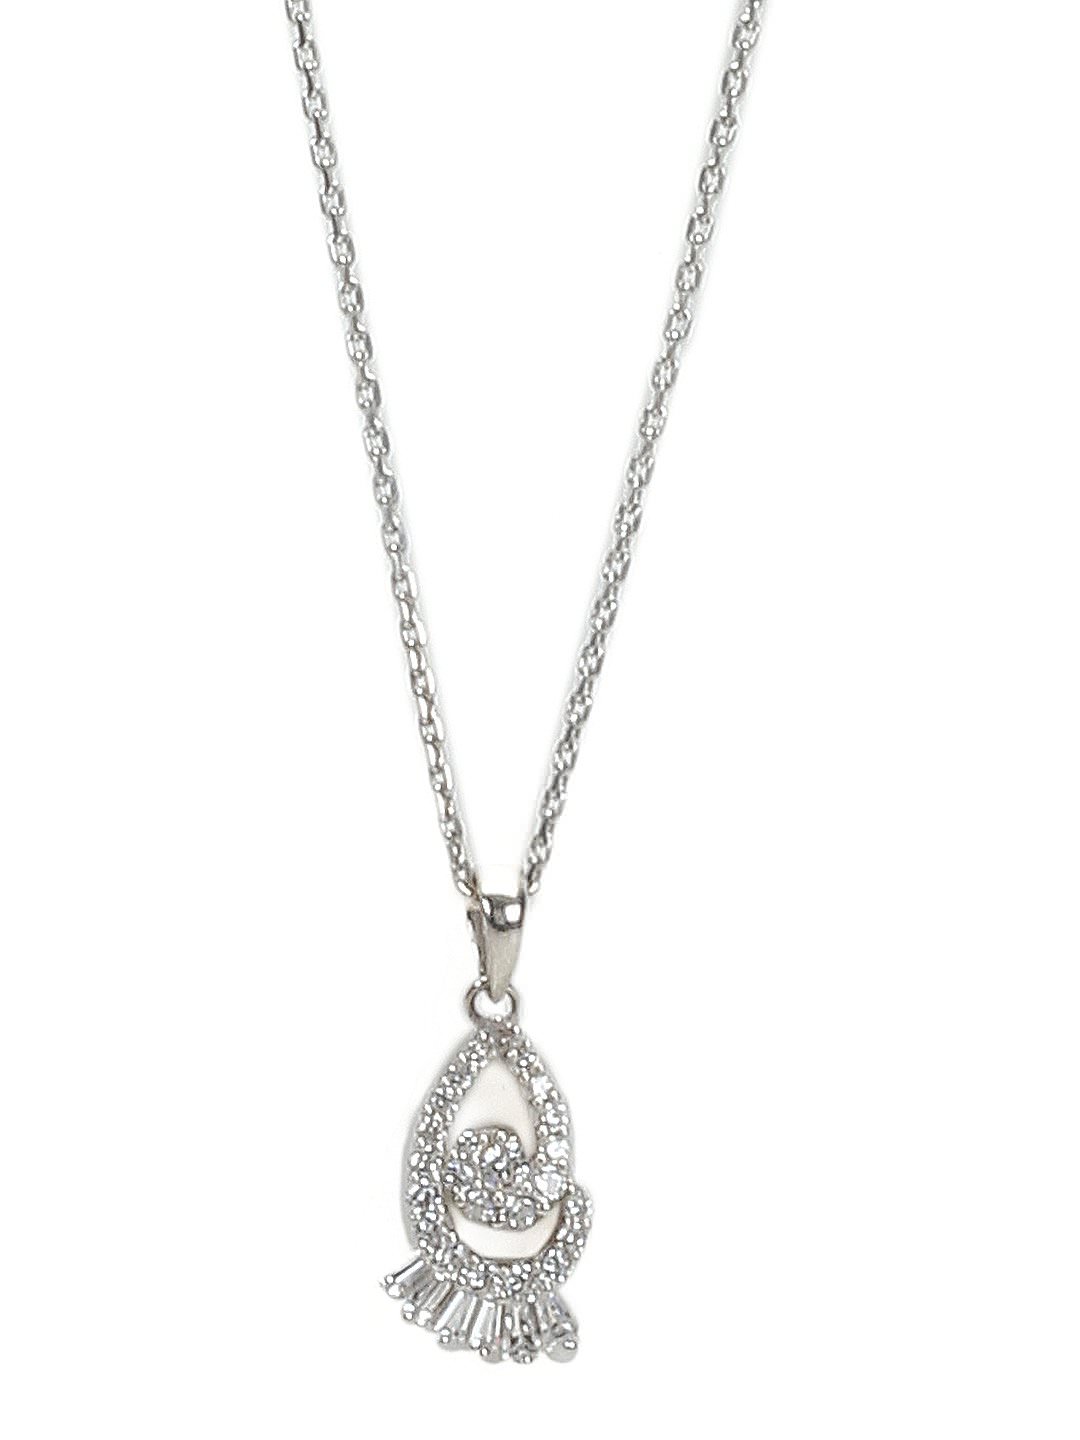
Lucera Silver Pendant With Chain
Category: Accessories / Jewellery / Pendant
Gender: Women
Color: Silver
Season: Summer 2015
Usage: Casual